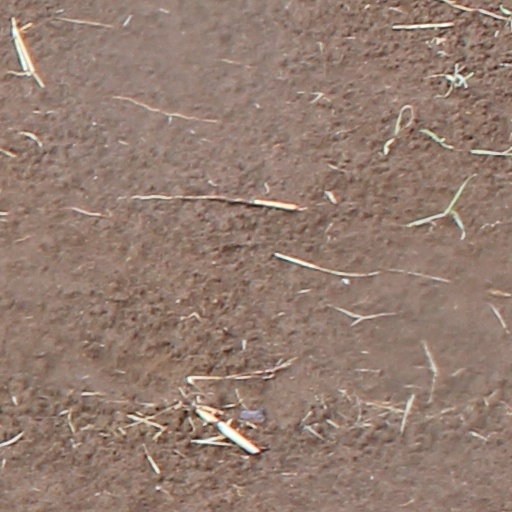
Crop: wheat